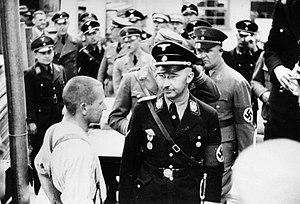
Theodor Eicke est un officier nazi, membre de la SS ayant atteint le grade de Obergruppenführer lors de la Seconde Guerre mondiale, né le 17 octobre 1892 à Hudingen en Lorraine allemande et mort en opération militaire le 26 février 1943 près d'Artelnoïe en Ukraine.
Heinrich Himmler est l’un des plus hauts dignitaires du Troisième Reich, né le 7 octobre 1900 à Munich et mort par suicide le 23 mai 1945 à Lunebourg. Il est Reichsführer-SS, le maître absolu de la SS, Chef der deutschen Polizei et, à partir de 1943, ministre de l'Intérieur du Reich et Chef der Heeresrüstung und Befehlshaber des Ersatzheers. Criminel de guerre, il est qualifié par certains auteurs allemands de « meurtrier du siècle ».
Rudolf Franz Ferdinand Höss était un officier de la SS, né le 25 novembre 1900 à Baden et mort exécuté le 16 avril 1947 à Auschwitz. Criminel de guerre, il occupa une fonction de premier plan dans le génocide des Juifs d'Europe.
Hans Loritz était un officier SS allemand et commandant de plusieurs camps de concentration nazi. Nazi fanatique, réputé pour sa brutalité, convaincu de corruption, il constitue, comme Karl Otto Koch, le modèle de SS affecté aux camps de concentration pendant l'essentiel de sa carrière.
Le camp de Dachau est le premier camp de concentration mis en place par le régime nazi. Il est créé sur le site d'une ancienne fabrique de munitions à 17 km au nord-ouest de Munich. Son ouverture est annoncée par Heinrich Himmler le 20 mars 1933 et des prisonniers y sont amenés dès le lendemain. Le camp reste en service jusqu'à l'arrivée des soldats américains, le 29 avril 1945.
Hans Eppinger Jr est un médecin autrichien qui conduisit des expériences sur des êtres humains au camp de concentration de Dachau pendant la Seconde Guerre mondiale.